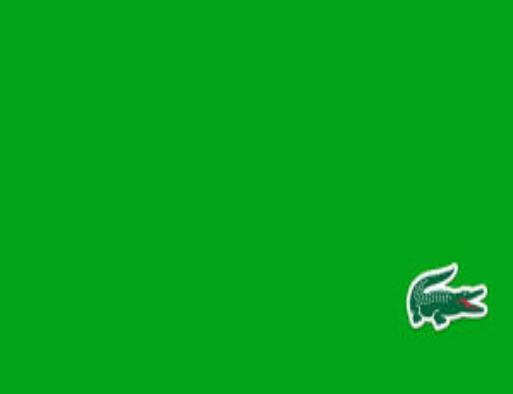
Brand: lacoste
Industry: Clothes